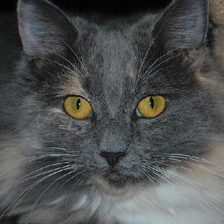
Label: animals